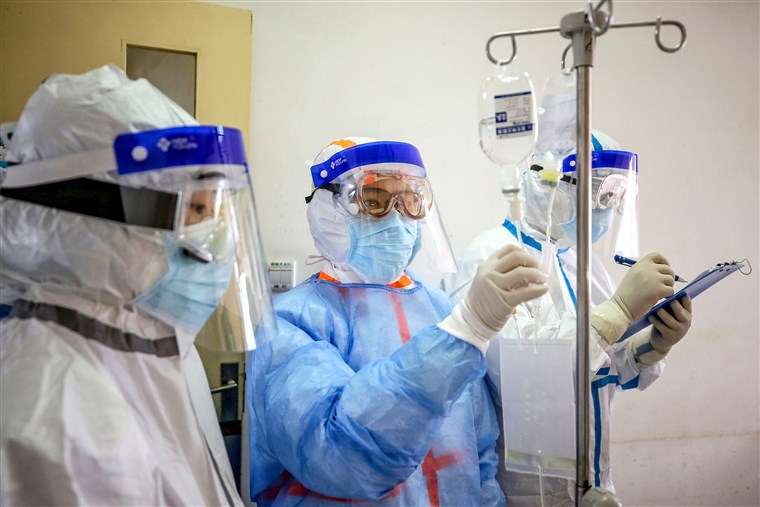
Objects detected:
Goggles
Goggles
Goggles
Mask
Mask
Mask
Face_Shield
Face_Shield
Face_Shield
Gloves
Gloves
Gloves
Coverall
Coverall
Coverall